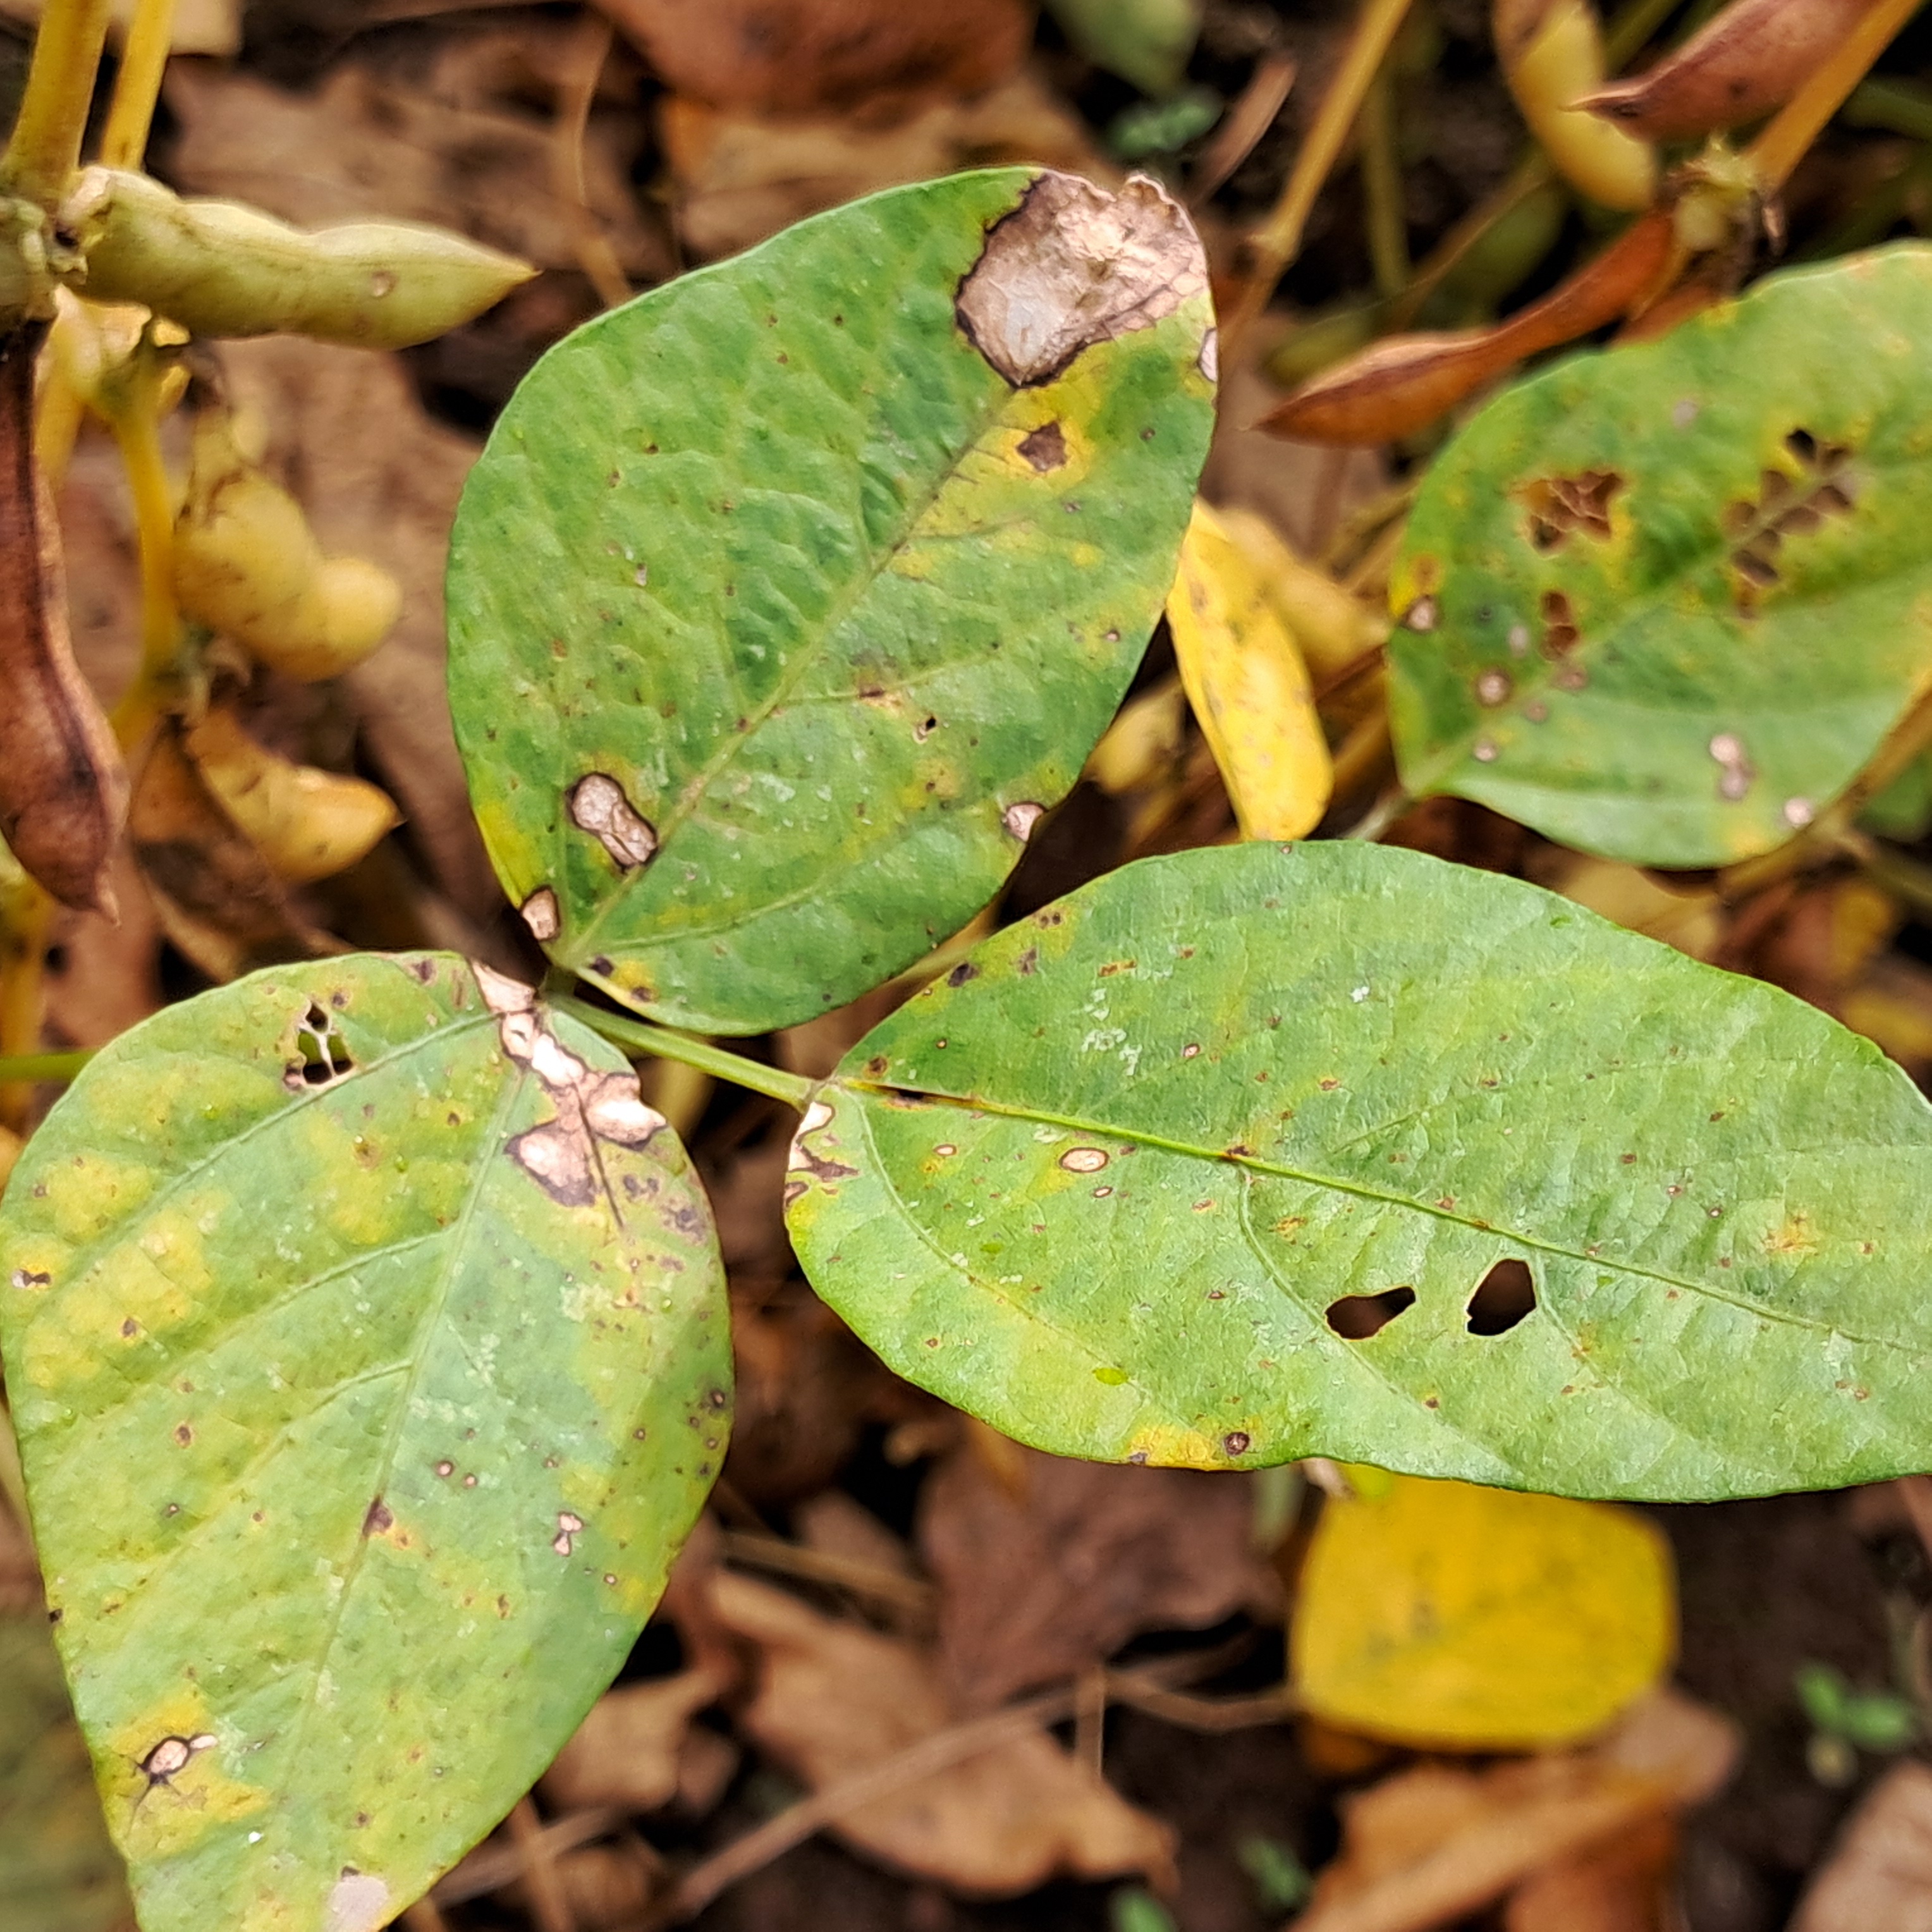
Label: Rust